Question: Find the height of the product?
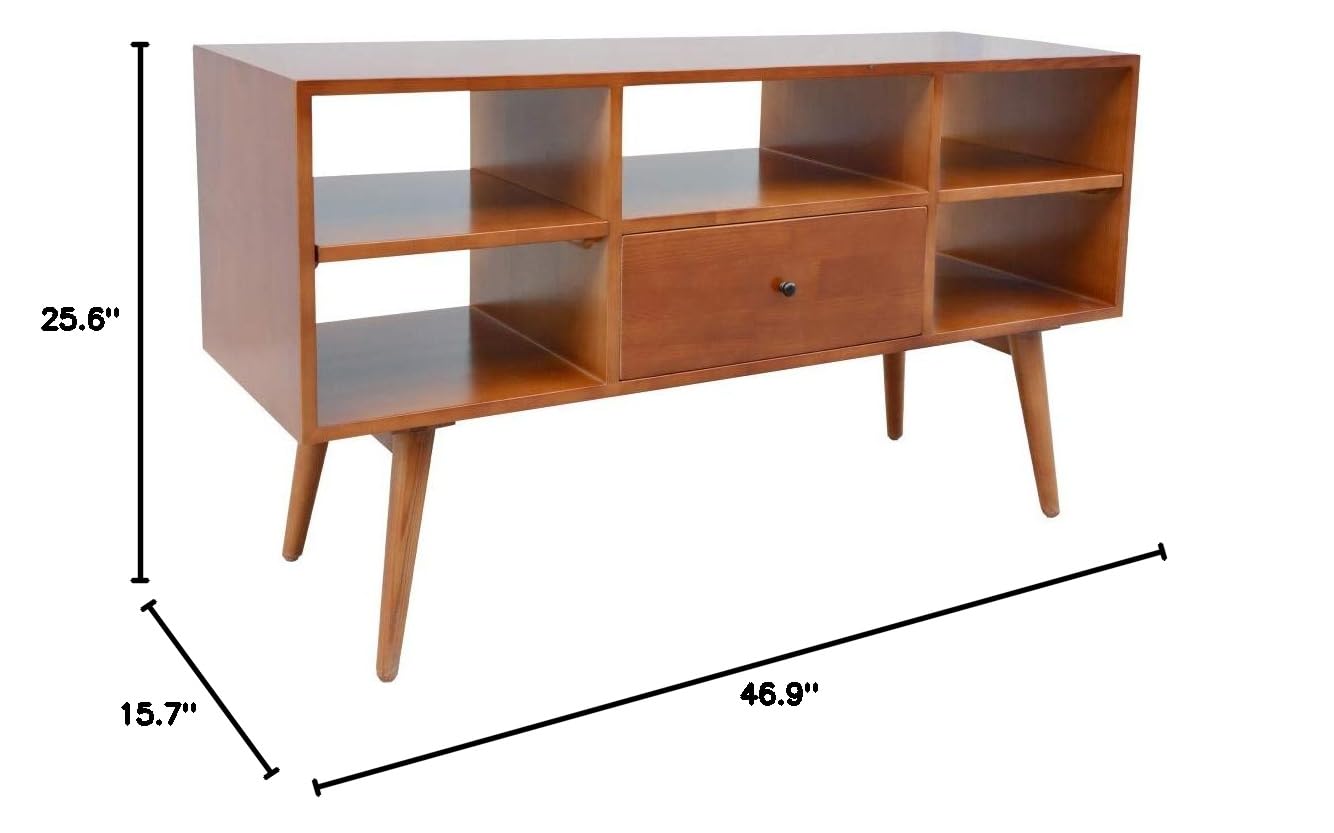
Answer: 25.6 inch